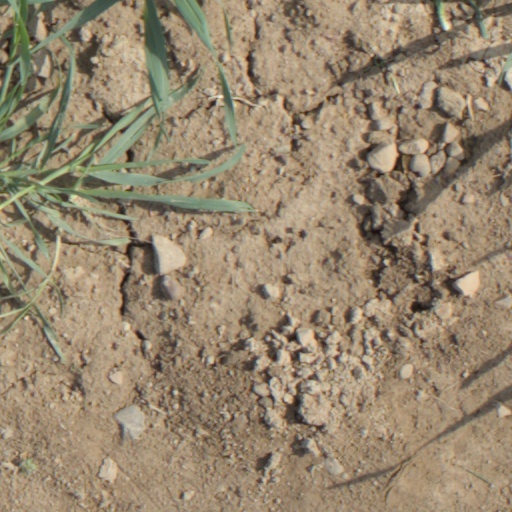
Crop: wheat